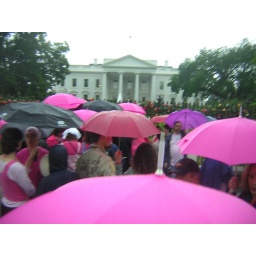
They had an all night vigil in from of the white house